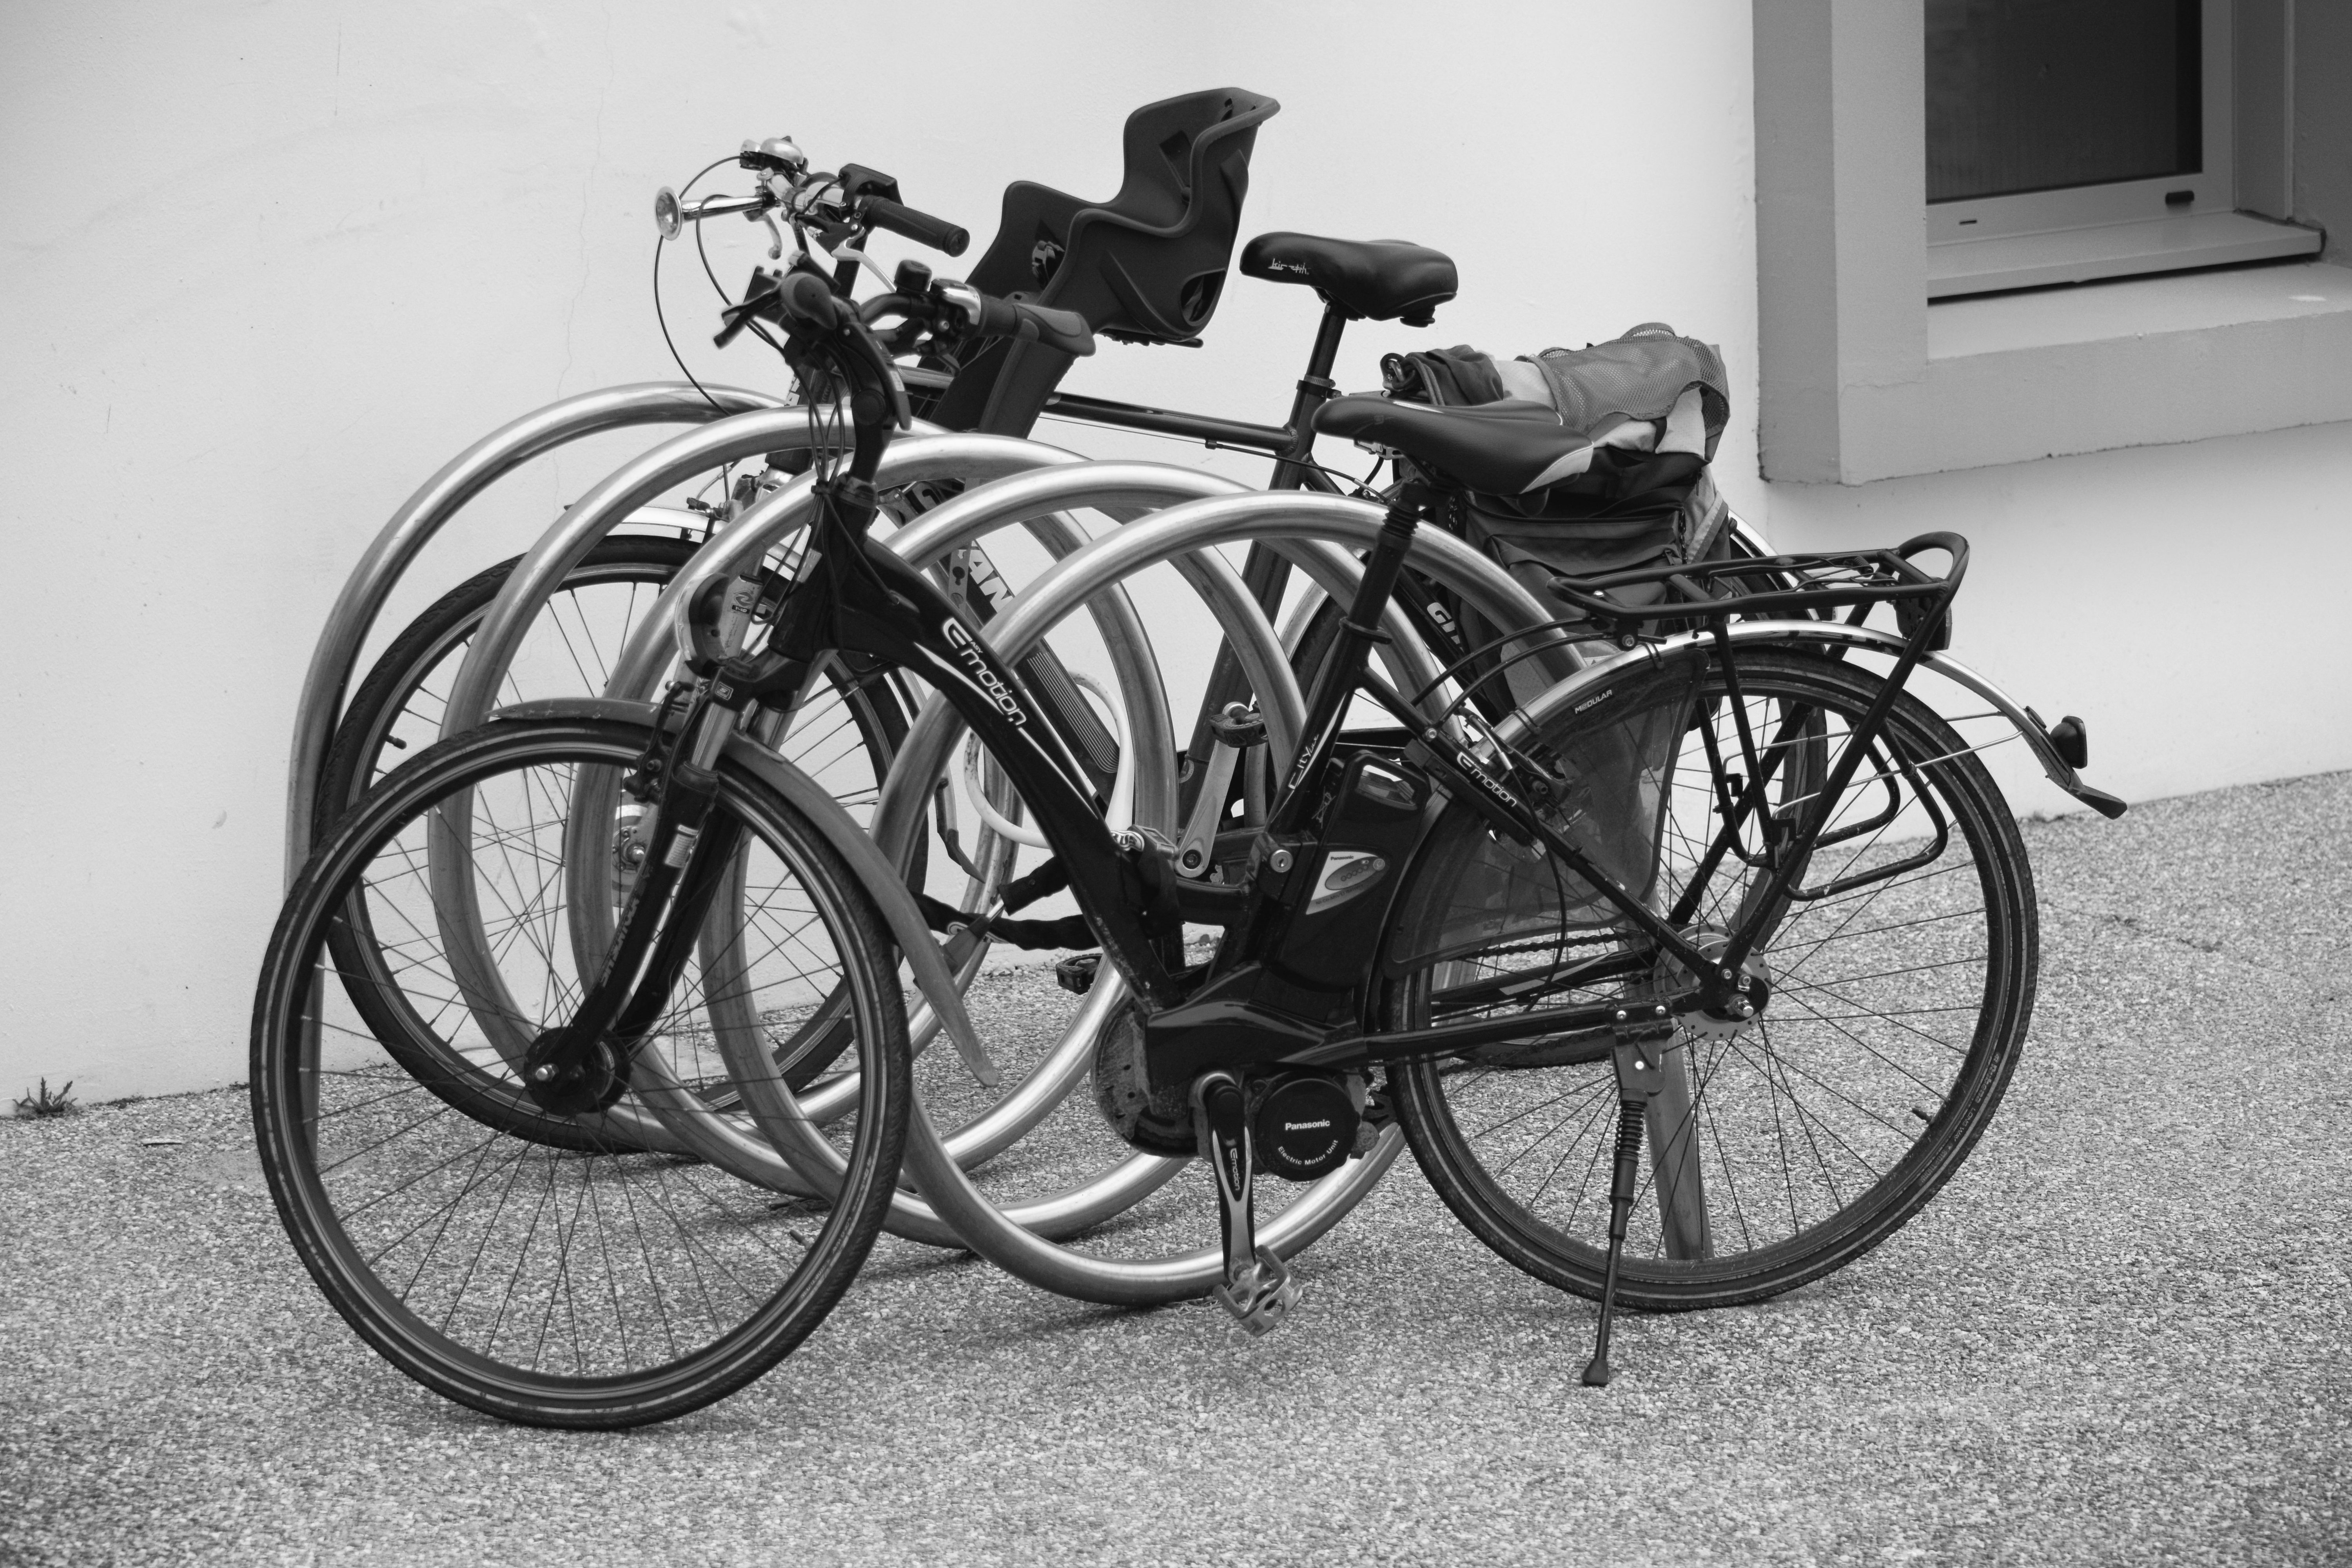
black and white, street, wheel, sidewalk, bicycle, bike, parking, urban, transport, vehicle, black, monochrome, sports equipment, bicycles, bikes, two wheels, land vehicle, monochrome photography, road bicycle, racing bicycle, hybrid bicycle